La Chorrera, Panama

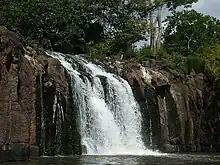
El Chorro of La Chorrera

La Chorrera has a warm tropical climate with heavy seasonal rains in the months of May to November, leading to extensive grasslands that favor the raising of cattle and to a lesser extent pigs.